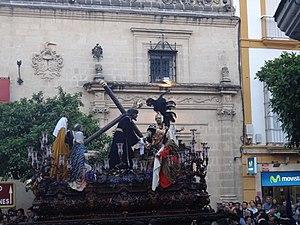
La Fraternité Sacramentelle, Confrérie de Pénitents de Notre Père Jésus des Miséricordes, Notre Dame de la Chandeleur et Sainte Véronique communément appelée Fraternité de la Chandeleur est une confrérie religieuse de la ville de Jerez de la Frontière. Elle va en procession depuis le quartier de « La Plata », pendant la journée du Lundi Saint.